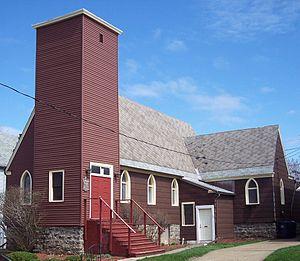
Les christadelphes sont les membres d'un mouvement chrétien qui s’est développé au Royaume-Uni et au nord des États-Unis au XIXᵉ siècle. De nos jours, la communauté christadelphe est estimée à 50 000 croyants répartis dans 120 pays.